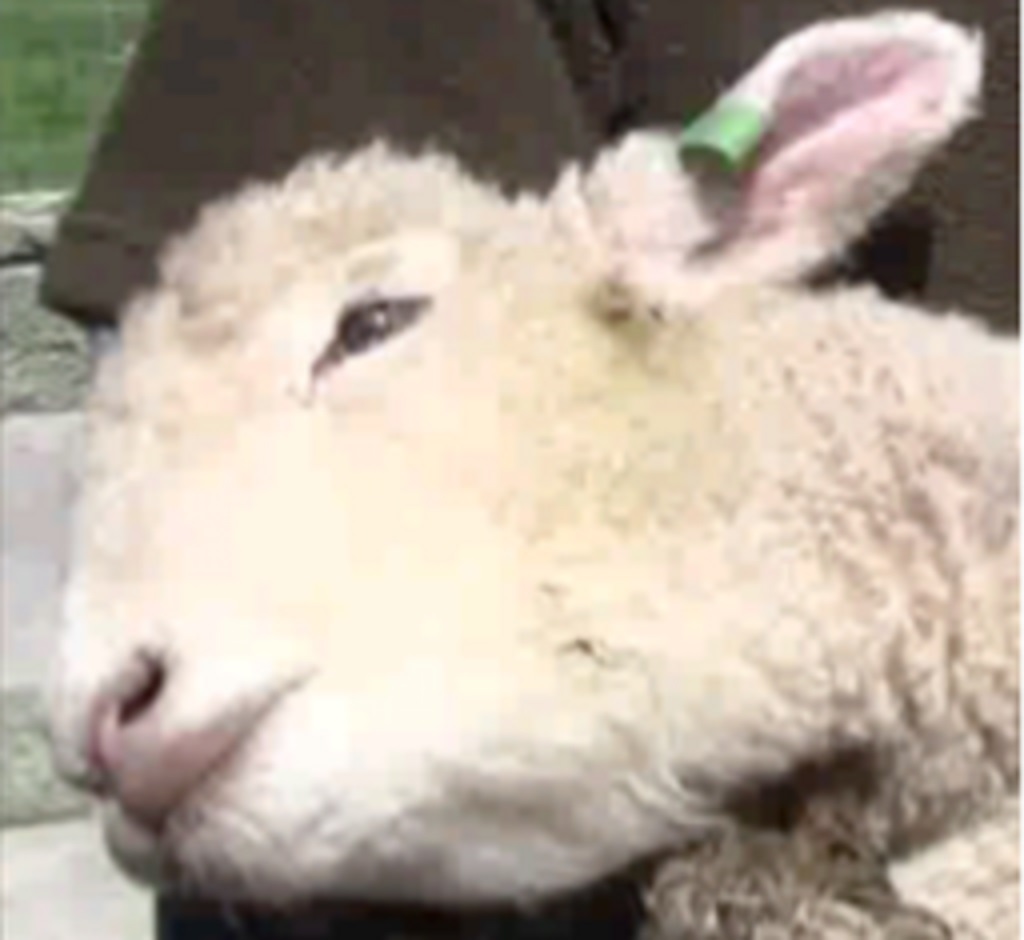
Label: pain